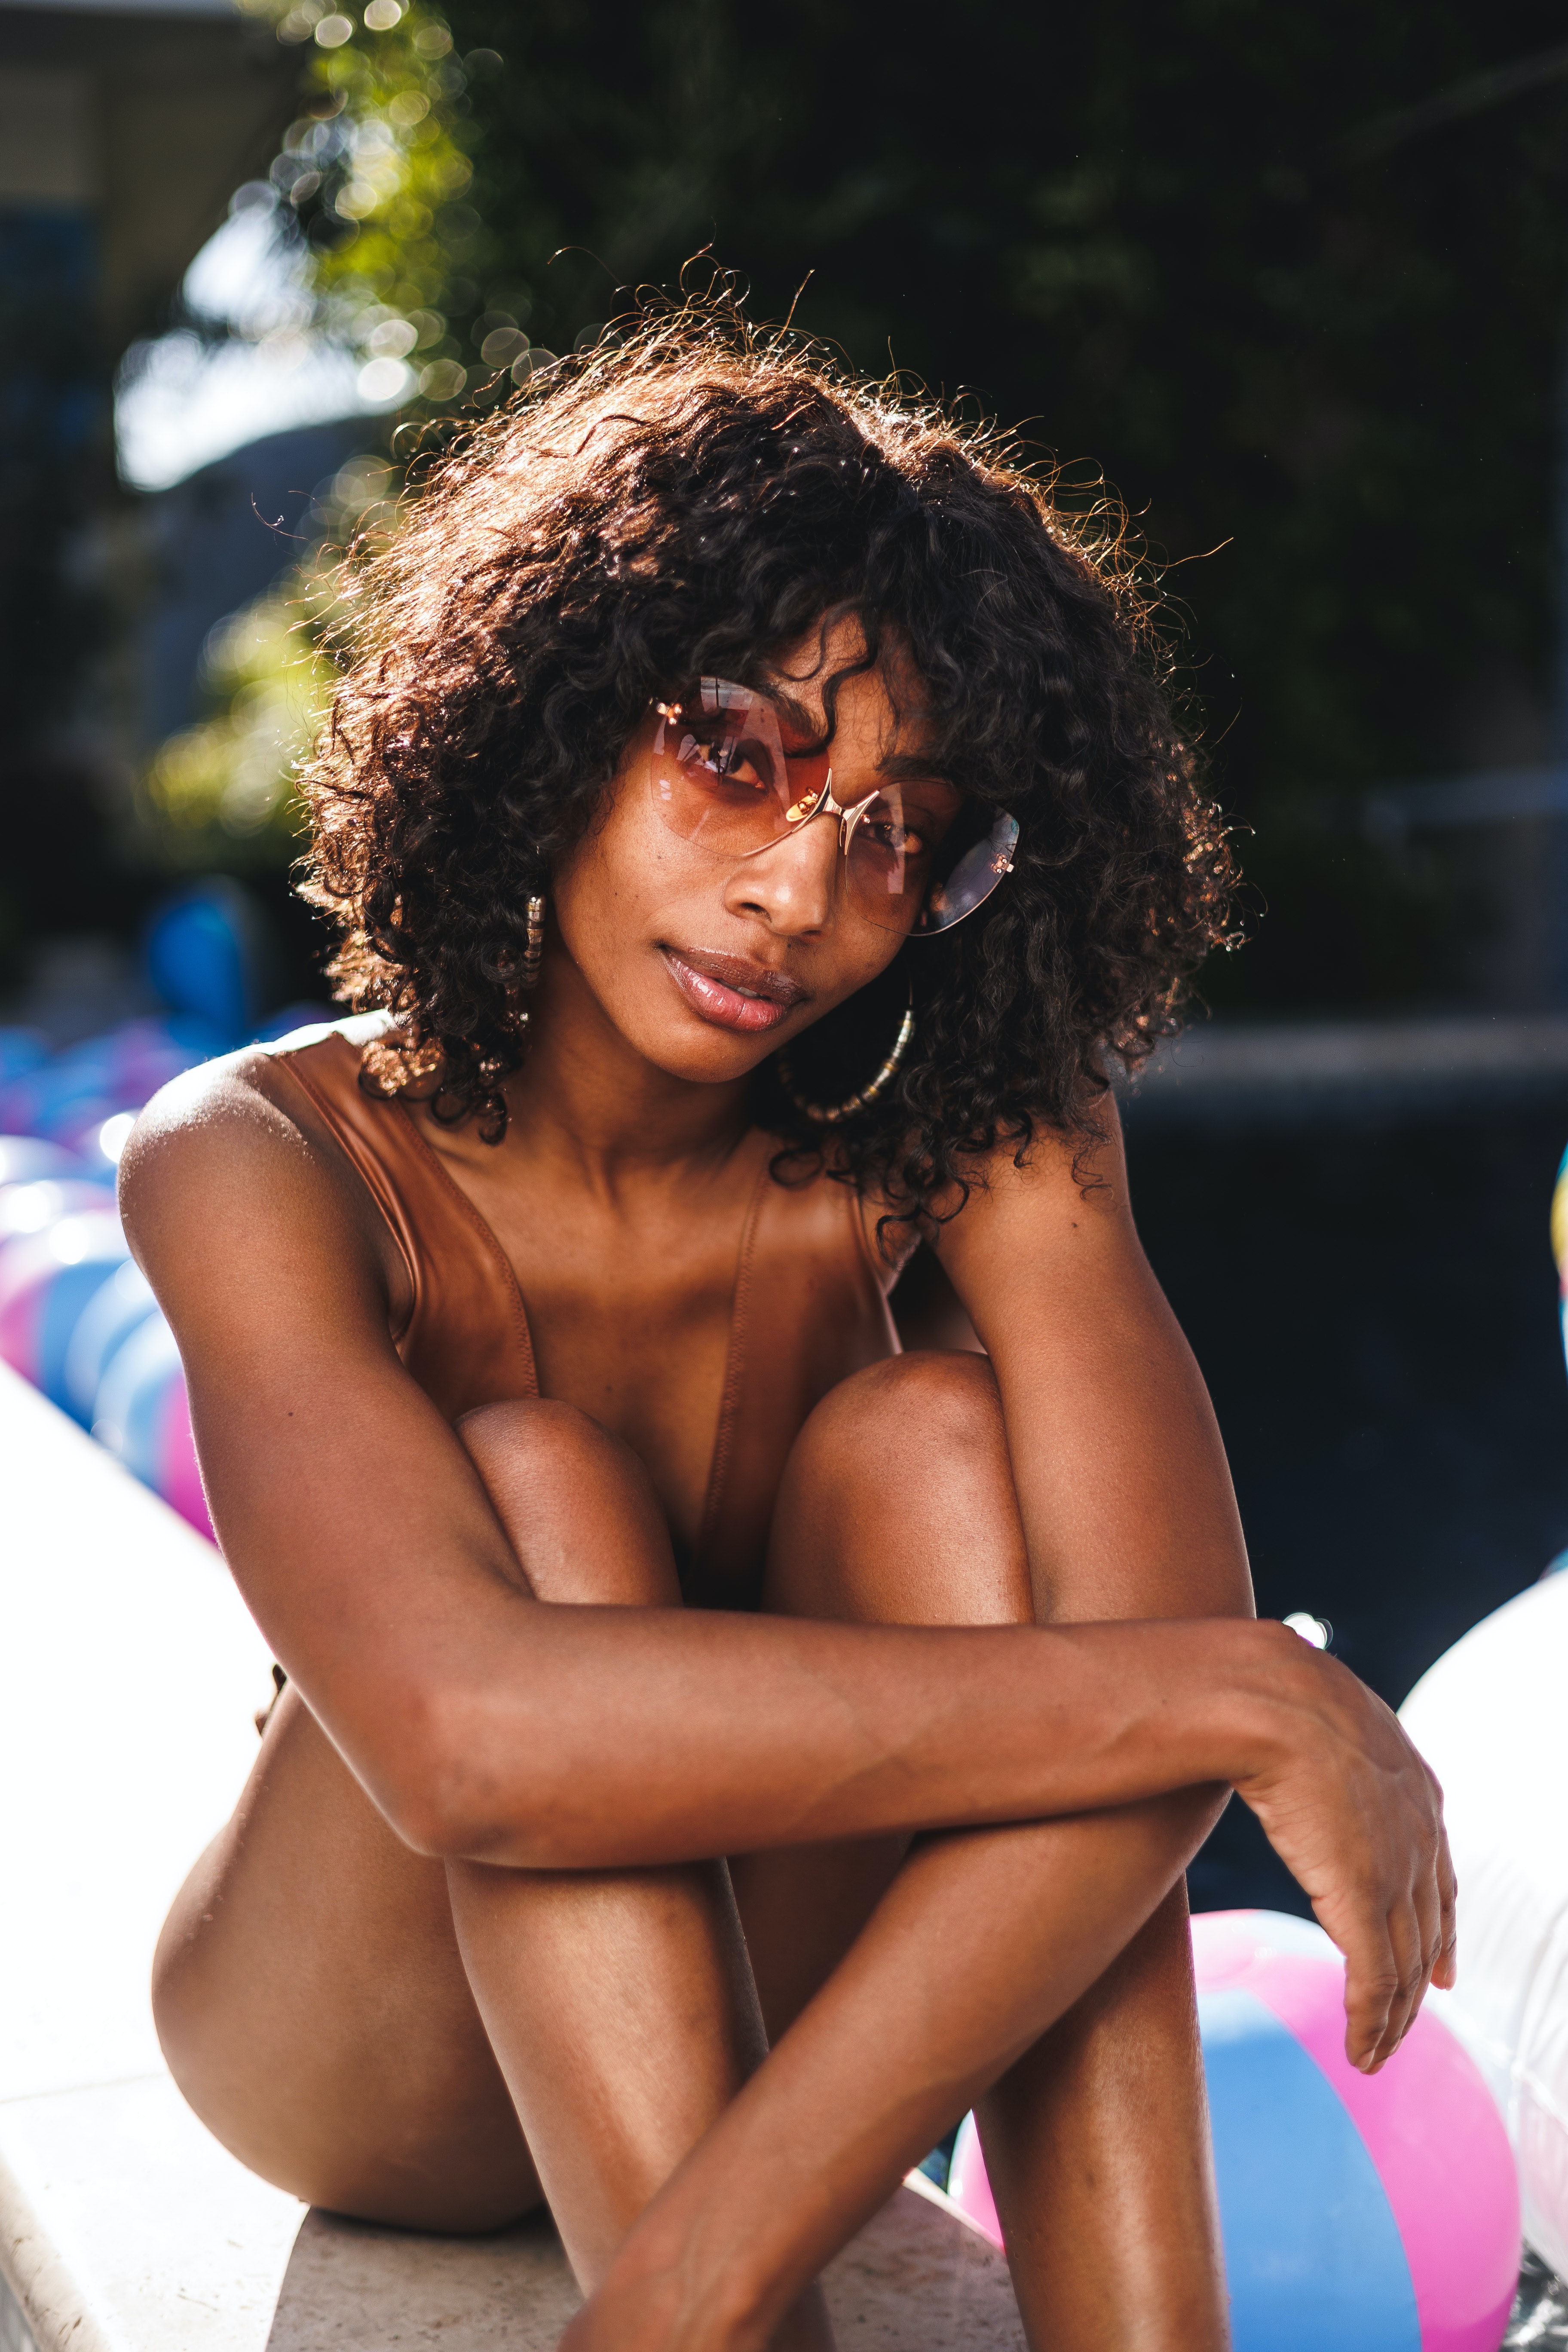
woman, skin, shoulder, leg, muscle, human body, flash photography, thigh, finger, black hair, jheri curl, fun, trunk, leisure, chest, beauty, human leg, long hair, abdomen, fashion model, event, jewellery, art model, foot, brown hair, eyewear, knee, sitting, necklace, bikini, flesh, barefoot, balloon, lingerie, photo shoot, undergarment, afro